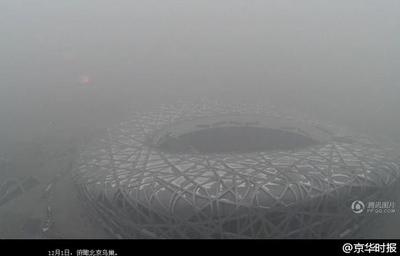
Weather: foggy or hazy